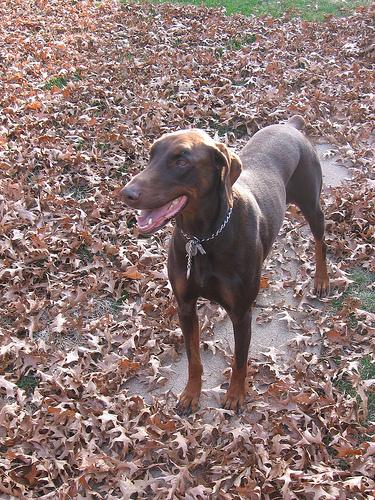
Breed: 209-n000054-Doberman